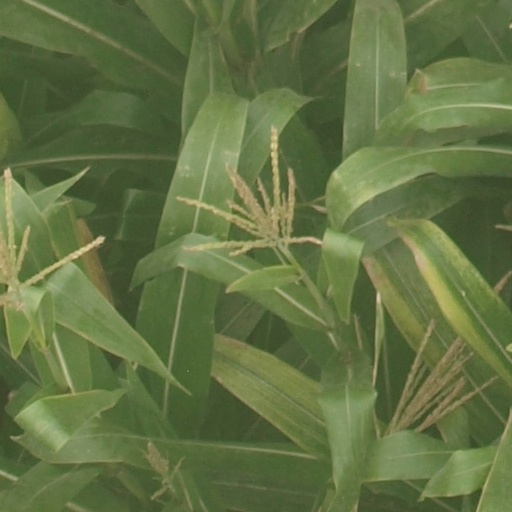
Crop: maize; corn